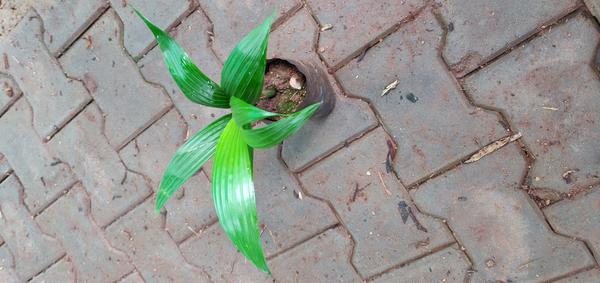
Plant: Betel_Nut